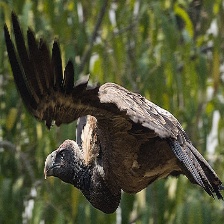
Species: INDIAN VULTURE
Scientific name: GYPS INDICUS
ImageNet parent category: vulture